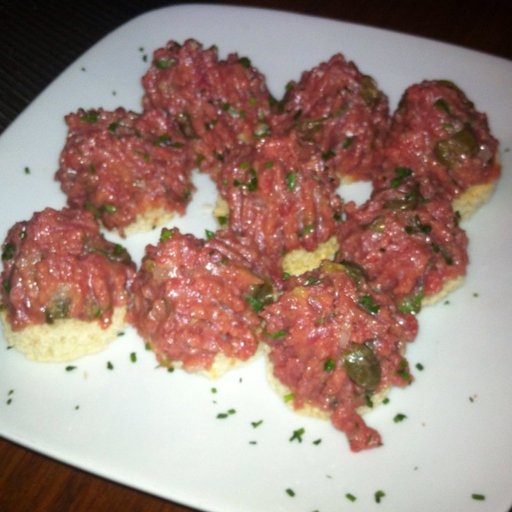
Label: beef_tartare